Panik i tomteverkstan

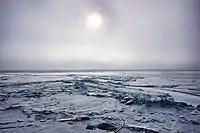
The Arctic, where Santa Claus lives with his family in the story.

Panik i tomteverstan ("Panic in Santa's workshop") is the 2019 Sveriges Television's Christmas calendar directed by Fredde Granberg and Thomas Claesson.